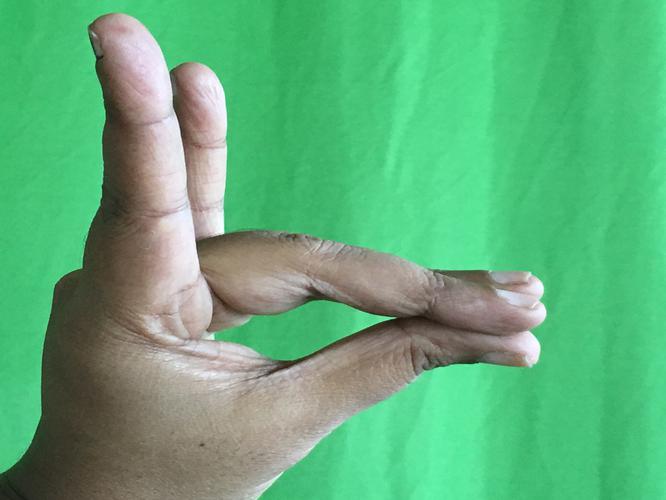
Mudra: Simhamukham
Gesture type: single_hand